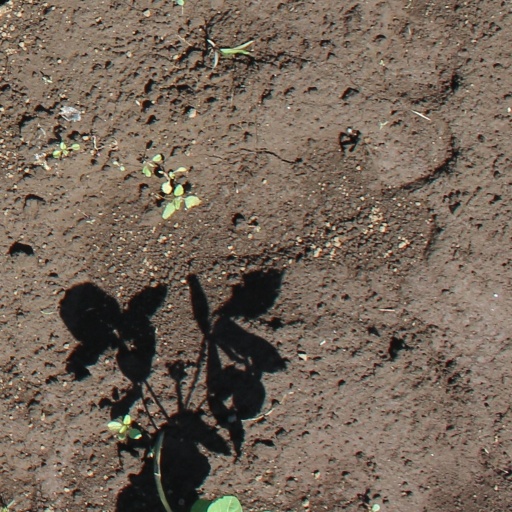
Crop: soybean